La Luna Sangre

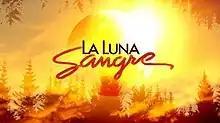
Title card

La Luna Sangre is a Philippine television drama fantasy series broadcast by ABS-CBN. The series is the third and final installment of "Lobo" trilogy and the sequel to "Imortal". Directed by Jerry Lopez Sineneng, Richard I. Arellano, Frasco S. Mortiz, Rory B. Quintos, Mae Czarina Cruz-Alviar, Rory Quintos and Mae Cruz-Alviar, it stars Kathryn Bernardo, Daniel Padilla, Richard Gutierrez and Angel Locsin. It aired on the network's Primetime Bida line up and worldwide on TFC from June 19, 2017 to March 2, 2018, replacing "My Dear Heart" and was replaced by "Bagani".